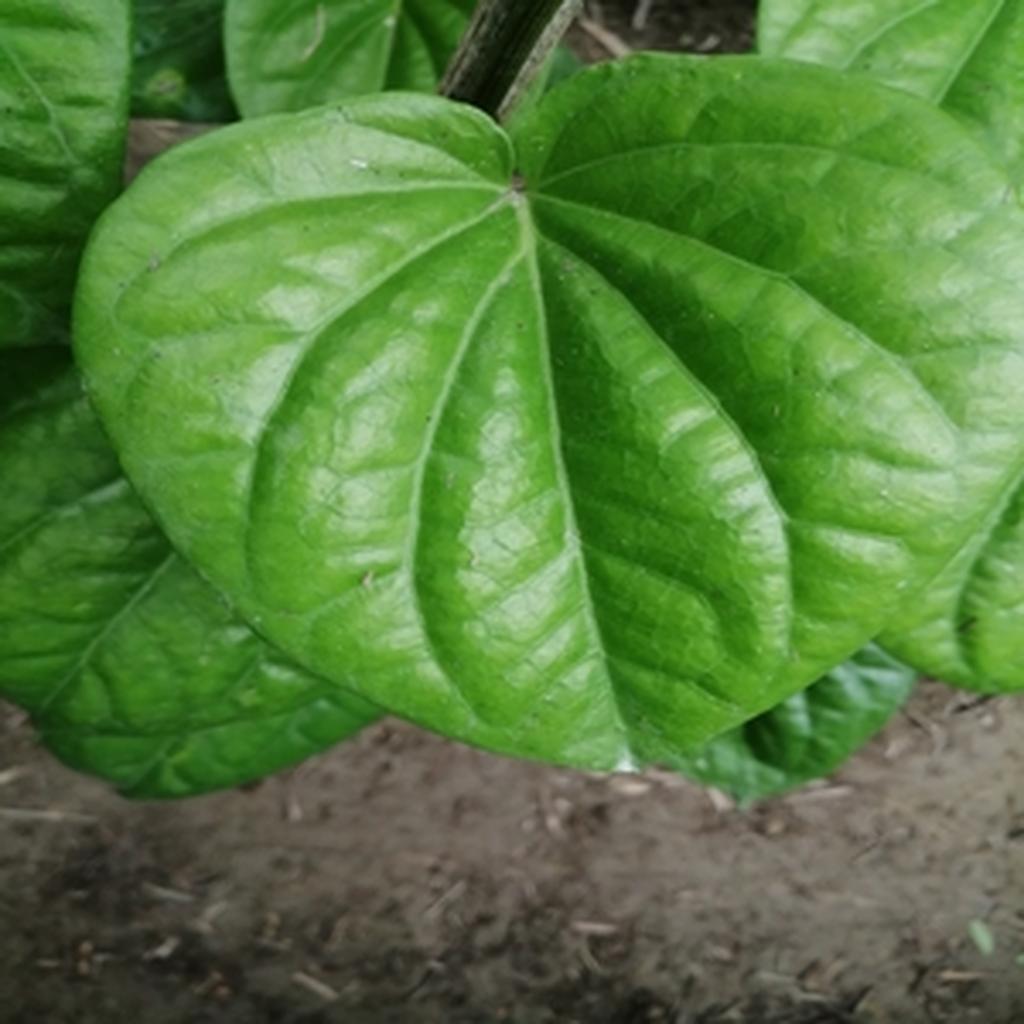
Label: Healthy_Leaf